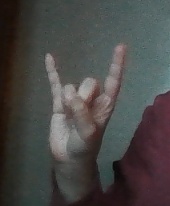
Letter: la